Eileen Olszewski

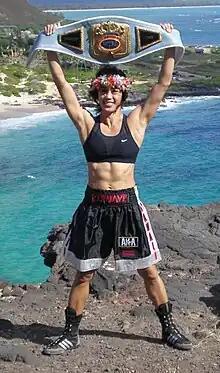
Olszewski holding WIBA title belt, August 2010

Eileen Olszewski (born September 17, 1968) is the first female boxer from Hawaii to achieve international success at the professional and amateur levels. She is the oldest professional flyweight boxer, male or female, to win a share of the world flyweight title in history.